Runaway (Kanye West song)

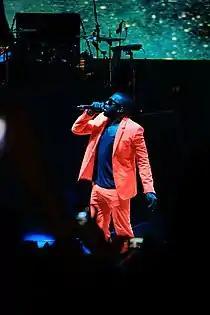
Several music critics placed West's "Runaway" amongst the best songs of the year, some even describing it as the best, including "Rolling Stone".

"Runaway" was lauded and received universal acclaim from music critics, and is considered by many to be West's best song. Slant Magazine's Matthew Cole described the song as West's greatest showcase as a writer. Cole stated that the song was deeply personal in nature, viewing it as an agonizing portrait of a man "trying to exit the black hole of his own implacable ego." "Entertainment Weekly"s Simon Vozick-Levinson stated that the song was a successful case of self-reflection lyrically, writing that it "casts the excesses around it in a new light. West may be obnoxious, but at least he’s interested in confronting those aspects of his identity through his music. Few stars of comparable wattage would dare do the same." Pitchfork Media's Ryan Dombal commented that it was one of West's best songs, describing it as funny, sad and relatable. Dombal mused that with the song, he "rousingly highlights his own douchebaggery, turning it into a rallying cry for all humanity" and described the vocal manipulation towards the end as sounding like a "dying cyborg". Another writer for Pitchfork, Tom Breihan, dubbed the track 'Best New Music' and was surprised with what he perceived to be West's growth as a writer, reporting "as the VMA moment fades into the rearview, 'Runaway' is able to stand as just that: a song, and a seriously goddam good one at that".